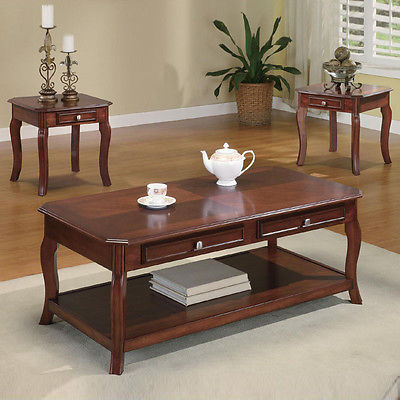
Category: table